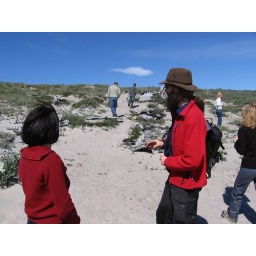
At the aircraft wreckage in the valley of flying sand